University of Pécs

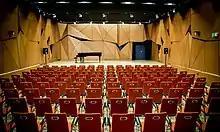
Liszt Ferenc Concert Hall

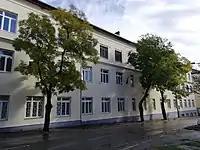
The building of the Faculty of Pharmacy

The cultural life of Pécs is outstanding in both the fields of music and fine arts, even from a national perspective. The rich artistic life and the renowned fine and musical artists gathered in Pécs helped to establish the Faculty of Music and Visual Arts in 1996 from the various art departments of its legal predecessors. It is the only center in the country that provides integrated higher education in music, fine arts, applied arts and media arts.